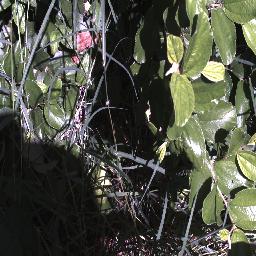
Label: chinee_apple